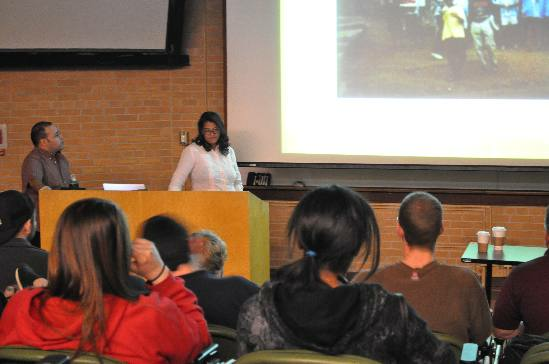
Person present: Yes